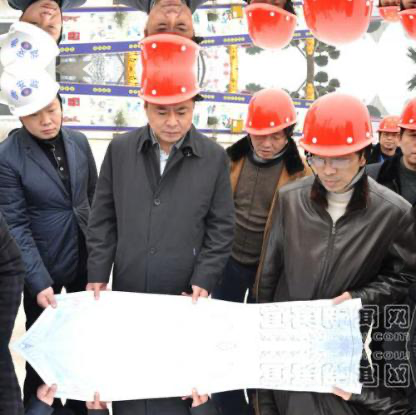
Objects in the image:
label: helmet
label: helmet
label: helmet
label: helmet
label: helmet
label: helmet
label: helmet
label: helmet
label: helmet
label: helmet
label: helmet
label: helmet